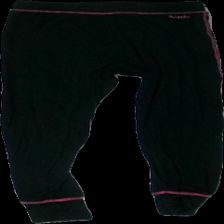
View: front
Type: Tights
Category: Children
Brand: Not in the list
Brand text on label: Walking
Colors: Black, Pink
Material: 100% viscose
Cut: Regular, Tight
Size: 128
Season: All
Price range: <50
Recommended usage: Export